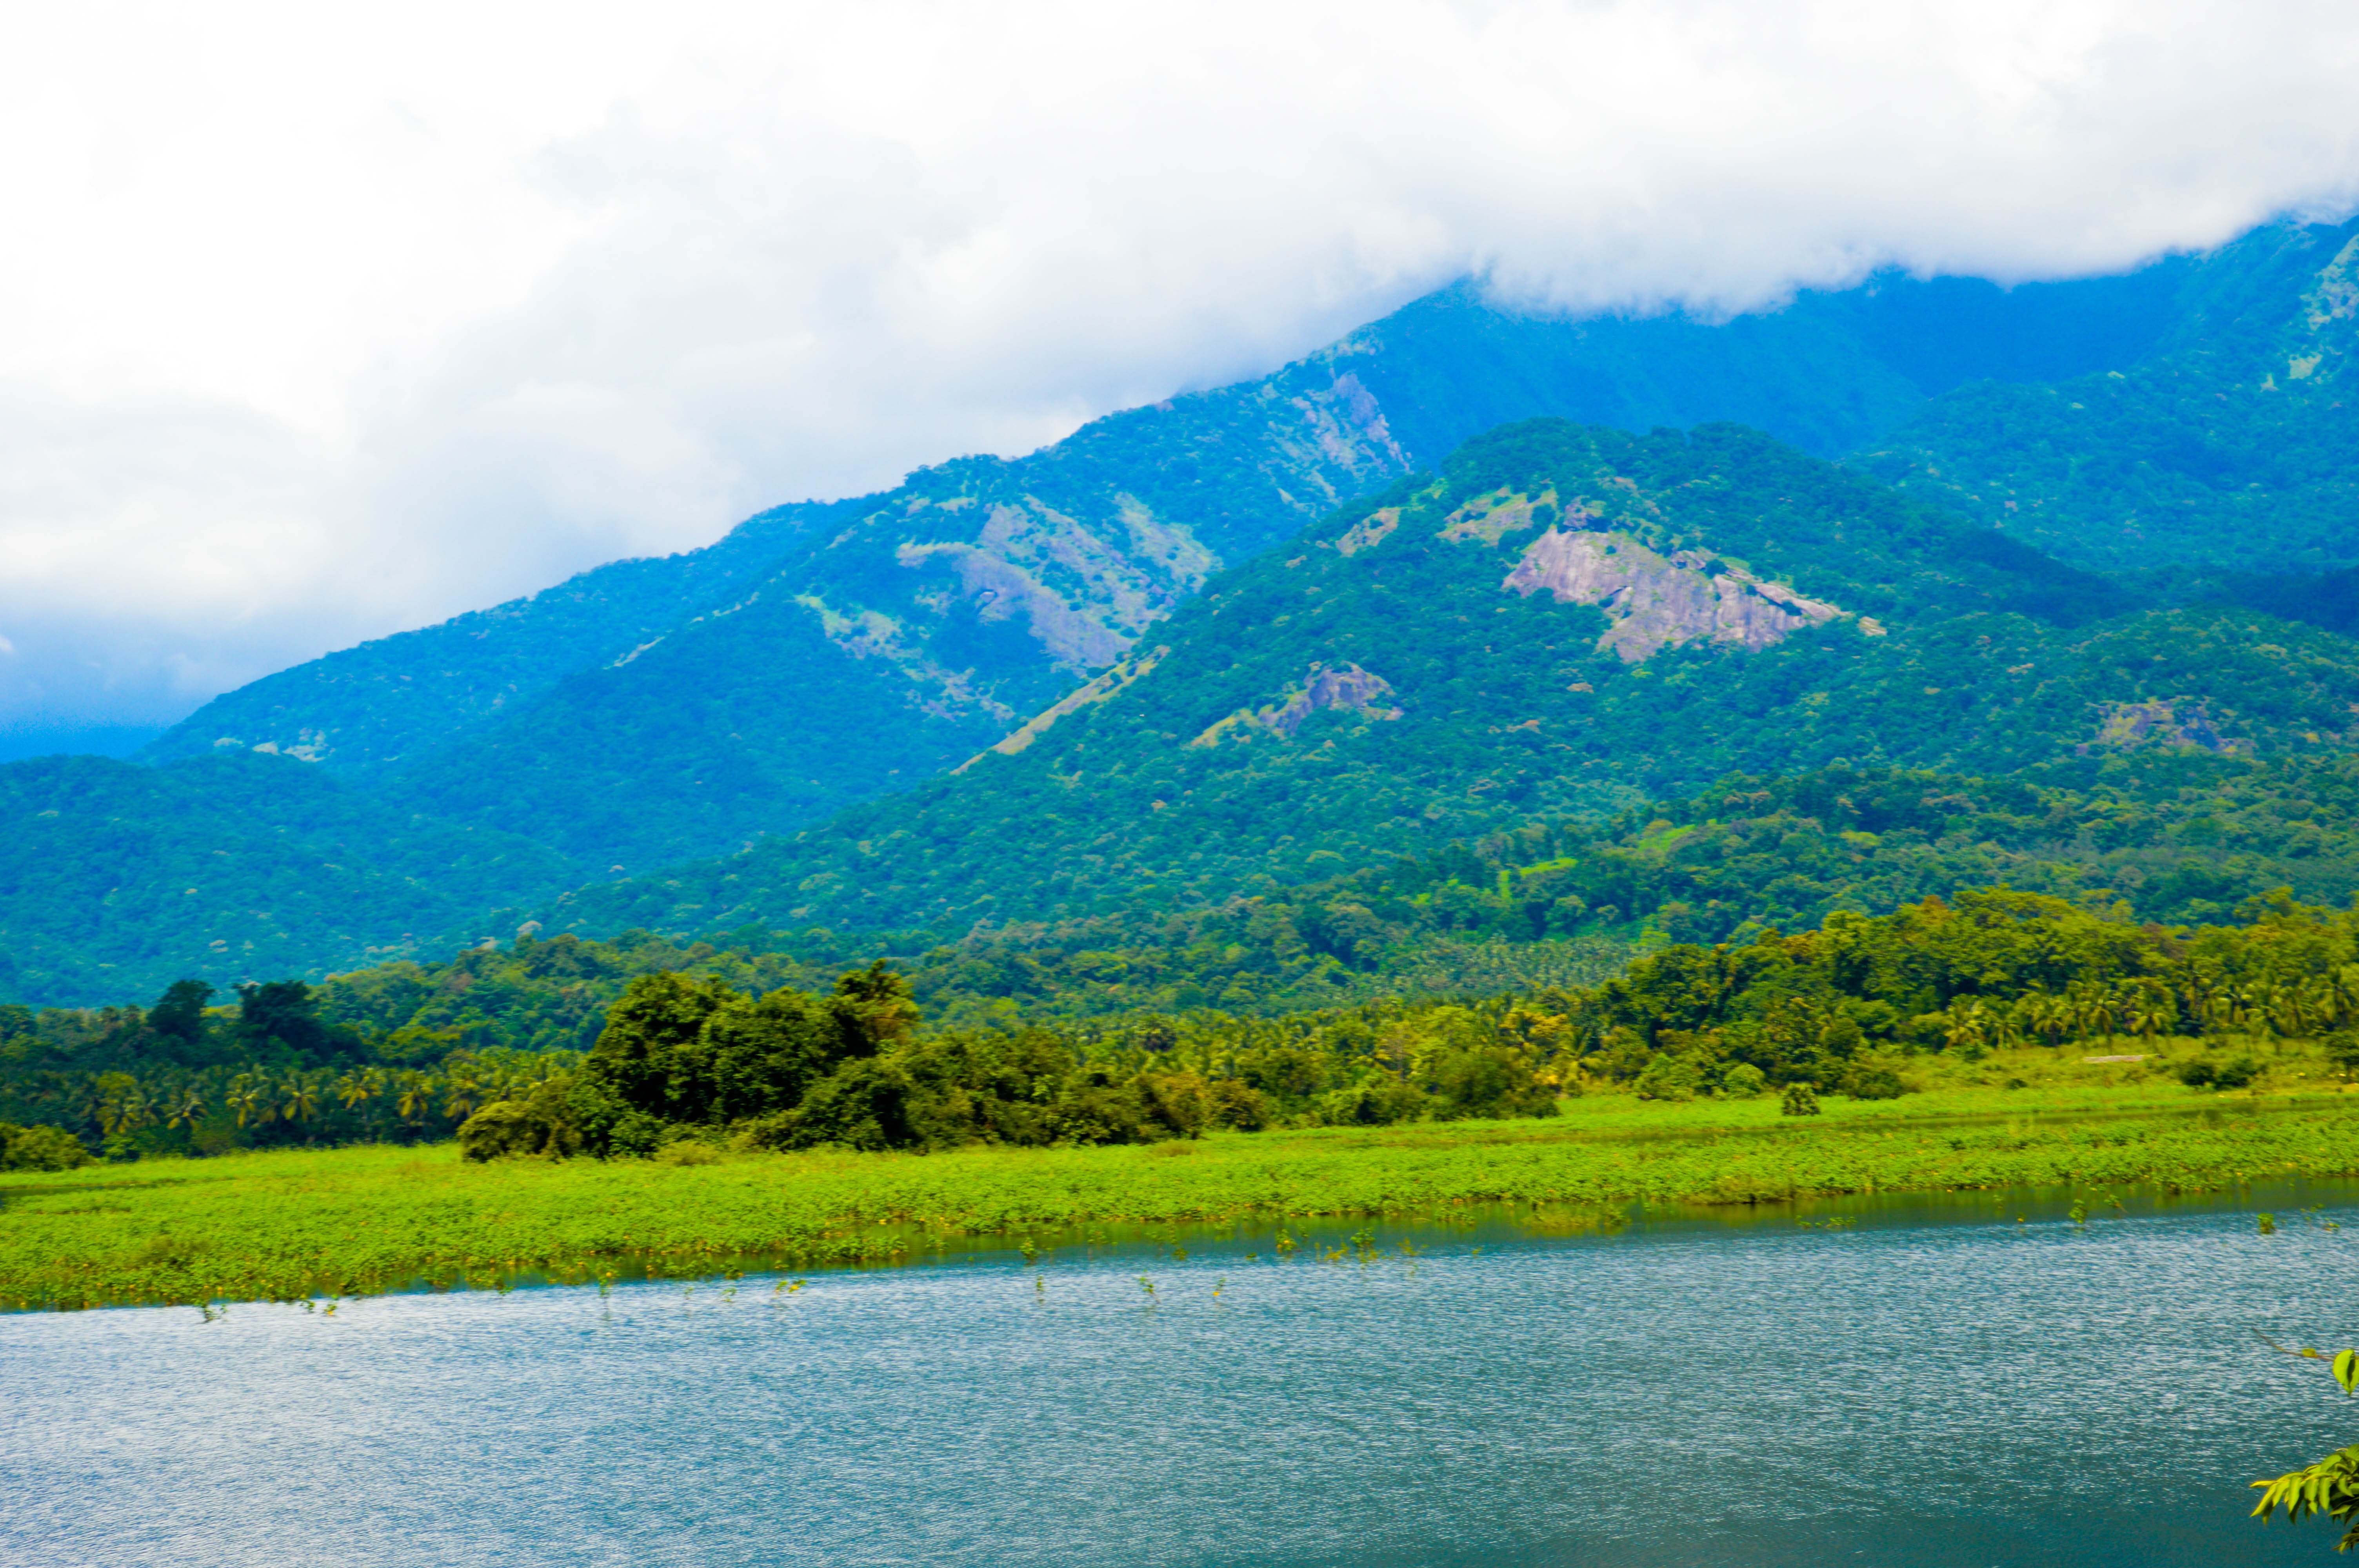
nature, forest, wilderness, mountain, meadow, hill, lake, valley, mountain range, fjord, reservoir, national park, ridge, plateau, habitat, loch, ecosystem, landform, geographical feature, mountainous landforms